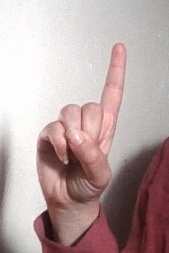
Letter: bb